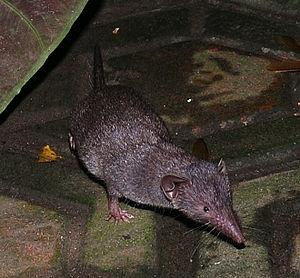
Cette liste commentée recense la mammalofaune de l'Inde et des îles asiatiques appartenant à l'Inde par genre, famille et ordre.